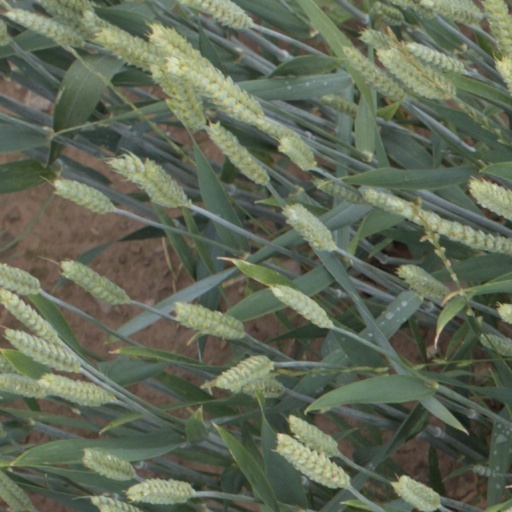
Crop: wheat